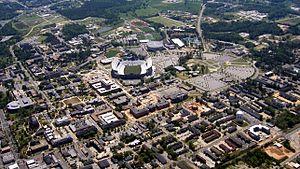
L’université d’Auburn est une université publique qui se situe à Auburn dans l'Alabama aux États-Unis. Avec plus de 24 100 étudiants et 1 200 professeurs, c'est l'une des plus importantes universités de l'État. Selon l'U.S. News & World Report, elle a un taux de sélectivité parmi les « plus sélectifs ».
Auburn est une ville américaine qui se situe dans l'État d'Alabama. C'est là que se trouve l'université d’Auburn. Au 1ᵉʳ juillet 2012, sa population atteignait 56 908 habitants. Son aire métropolitaine incluant les villes de Columbus et Opelika atteignait au 1ᵉʳ juillet 2012 147 257 habitants.